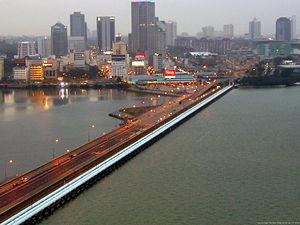
Le détroit de Johor, en malais Selat Johor, est un détroit séparant Pulau Ujong, l'île principale de Singapour, de la péninsule Malaise et plus précisément de l'État de Johor en Malaisie.
Une chaussée est une infrastructure de transport, généralement une route ou une voie de chemin de fer, qui emprunte un terre-plein traversant une étendue d'eau telle une mer, un lac ou un cours d'eau. Le terre-plein peut être interrompu par des ponts afin de permettre à l'eau de s'écouler et les bateaux de franchir l'obstacle. Certaines chaussées peuvent être temporairement submergées par la marée haute comme le passage du Gois en France qui relie l'île de Noirmoutier au continent.
La chaussée Johor-Singapour, en anglais Johor-Singapore Causeway, est une chaussée surélevée construite à travers le détroit de Johore et relie Pulau Ujong à la péninsule Malaise, constituant l’un des deux points de passage sur la frontière maritime entre les deux pays, le deuxième étant un pont routier situé à l'ouest, le Malaysia-Singapore Second Link..
La frontière entre la Malaisie et Singapour est une frontière maritime formé par le détroit de Johor, large d'un kilomètre environ, et traversé par deux ponts : la chaussée Johor-Singapour et le Malaysia-Singapore Second Link. La frontière englobe également deux îles situées de l'autre côté du détroit : Pulau Ubin et Pulau Tekong.